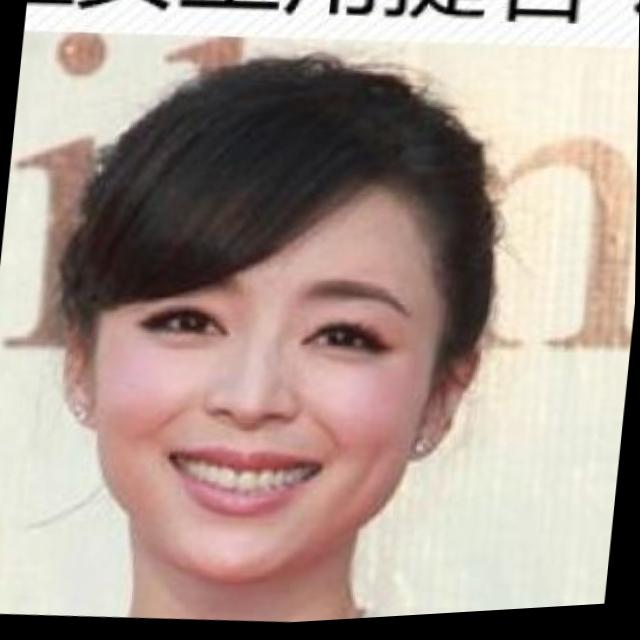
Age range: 21-44